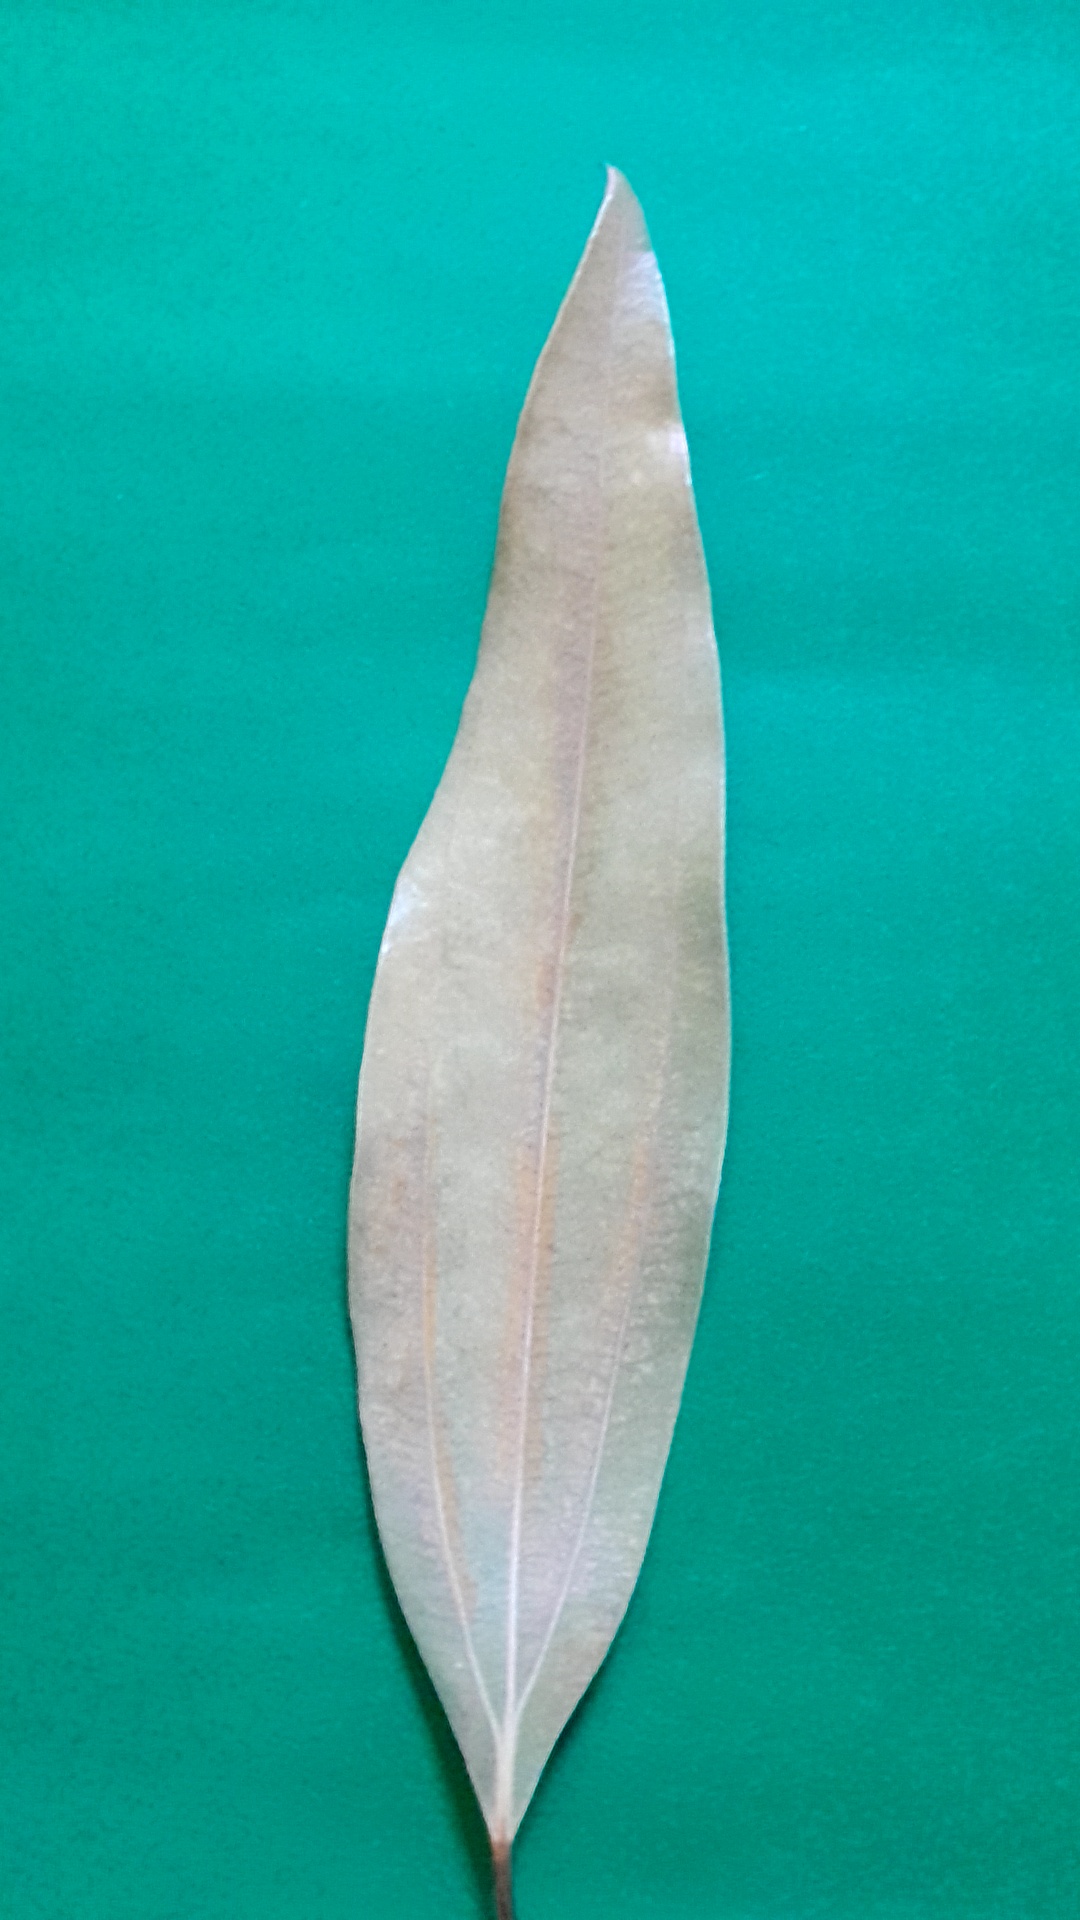
Label: Dry Leaf